Al Simmons (musician)

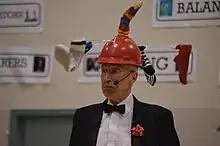
Al Simmons in 2013

Albert William "Al" Simmons, (born September 5, 1948) is a Canadian children's performer from Anola, Manitoba. He began performing in the 1970s and later made guest appearances on Fred Penner's television show as well as "Sesame Street". He tours regularly across Canada and the United States. He has recorded several albums for children and won a Juno Award in 1996.